Antiporter

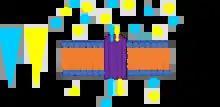
Illustration of an antiporter and the concentration gradients of its transport substances

An antiporter (also called exchanger or counter-transporter) is an integral membrane protein that uses secondary active transport to move two or more molecules in opposite directions across a phospholipid membrane. It is a type of cotransporter, which means that uses the energetically favorable movement of one molecule down its electrochemical gradient to power the energetically unfavorable movement of another molecule up its electrochemical gradient. This is in contrast to symporters, which are another type of cotransporter that moves two or more ions in the same direction, and primary active transport, which is directly powered by ATP.